Sye Raa Narasimha Reddy

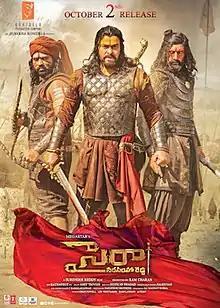
Theatrical release poster

Sye Raa Narasimha Reddy is a 2019 Indian Telugu-language epic historical action film directed by Surender Reddy and produced by Ram Charan under the Konidela Production Company banner. Reddy scripted the film based on an original story given by Paruchuri brothers. A work of fiction, the film is inspired by the life of Indian independence activist Uyyalawada Narasimha Reddy from the Rayalaseema region of Andhra Pradesh. The film stars Chiranjeevi in the title character, with an ensemble cast including Sudeep, Vijay Sethupathi, Ravi Kishan, Jagapathi Babu, Nayanthara and Tamannaah Bhatia. Amitabh Bachchan (in his Telugu film debut) and Anushka Shetty make guest appearances. Pawan Kalyan, Kamal Haasan, and Mohanlal gave narration in the film to their respective languages. The film tells the story of Narasimha Reddy in his fight against the rule of the British East India Company.